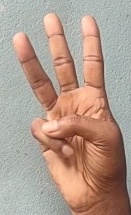
ASL sign: W